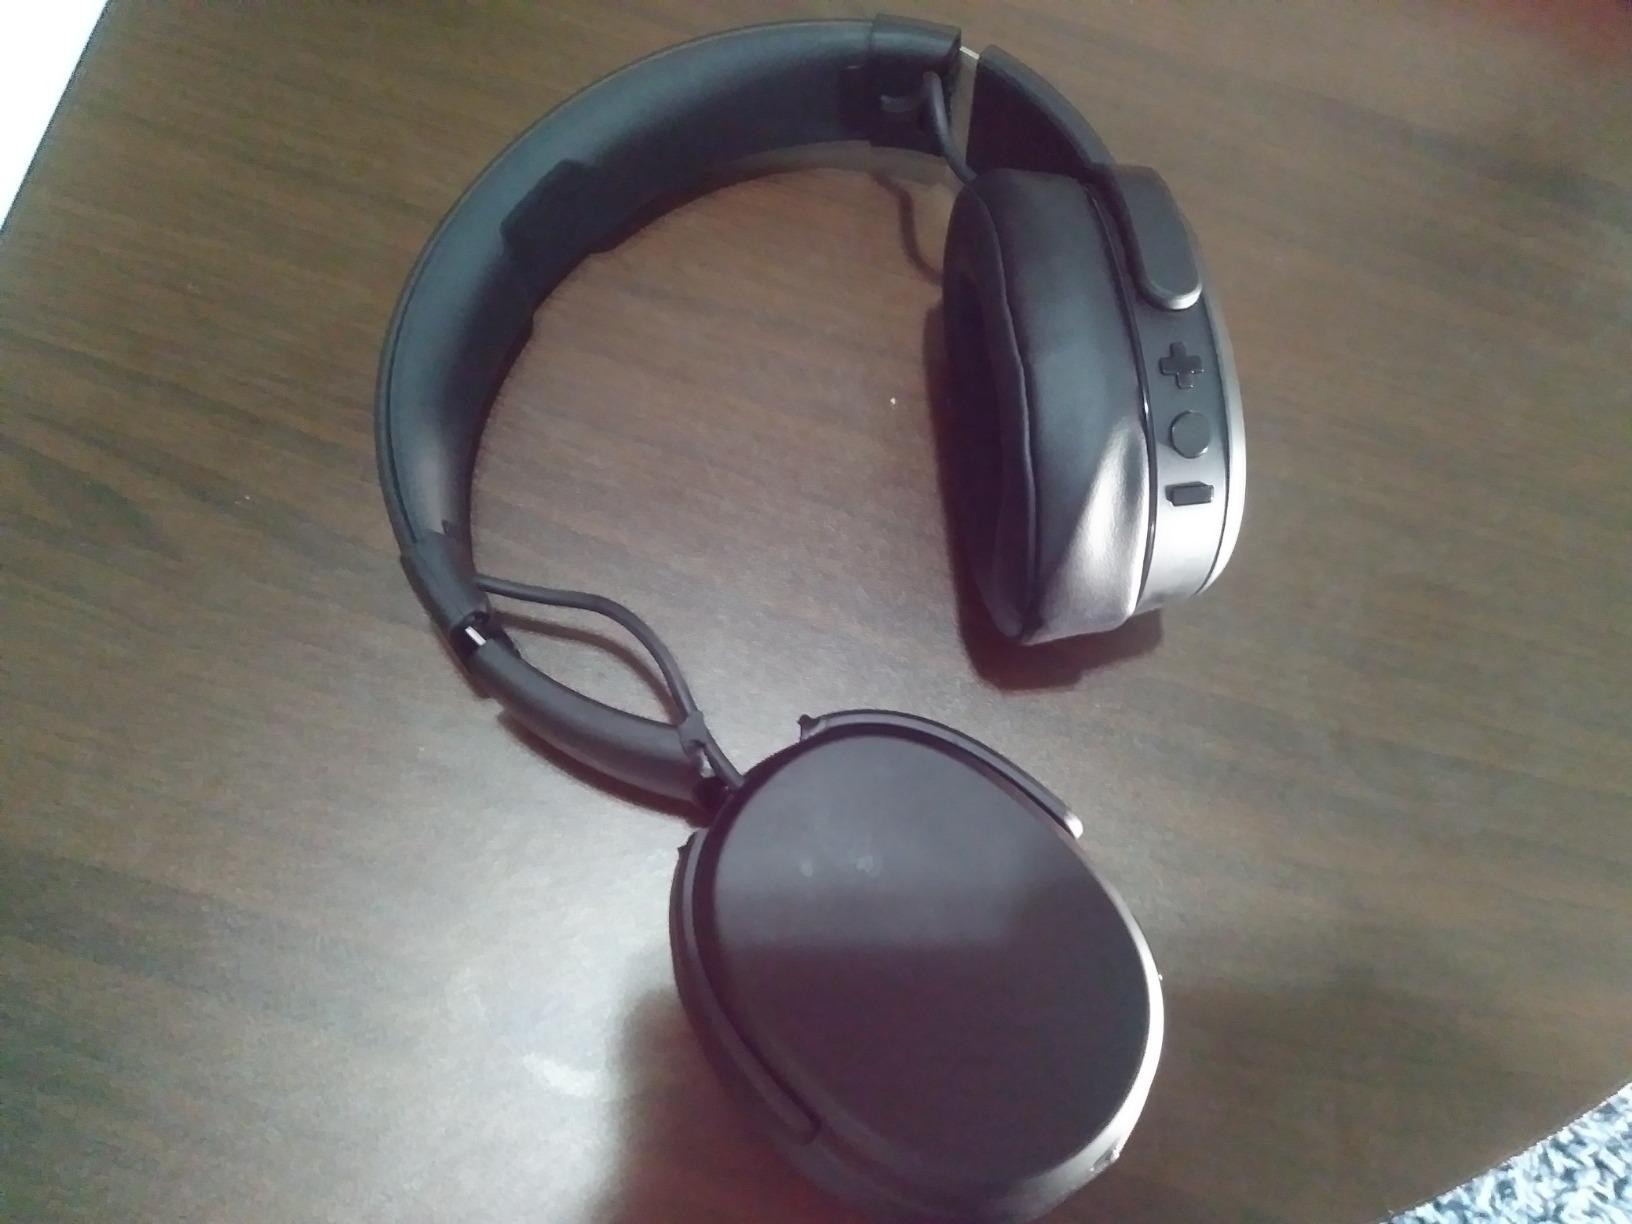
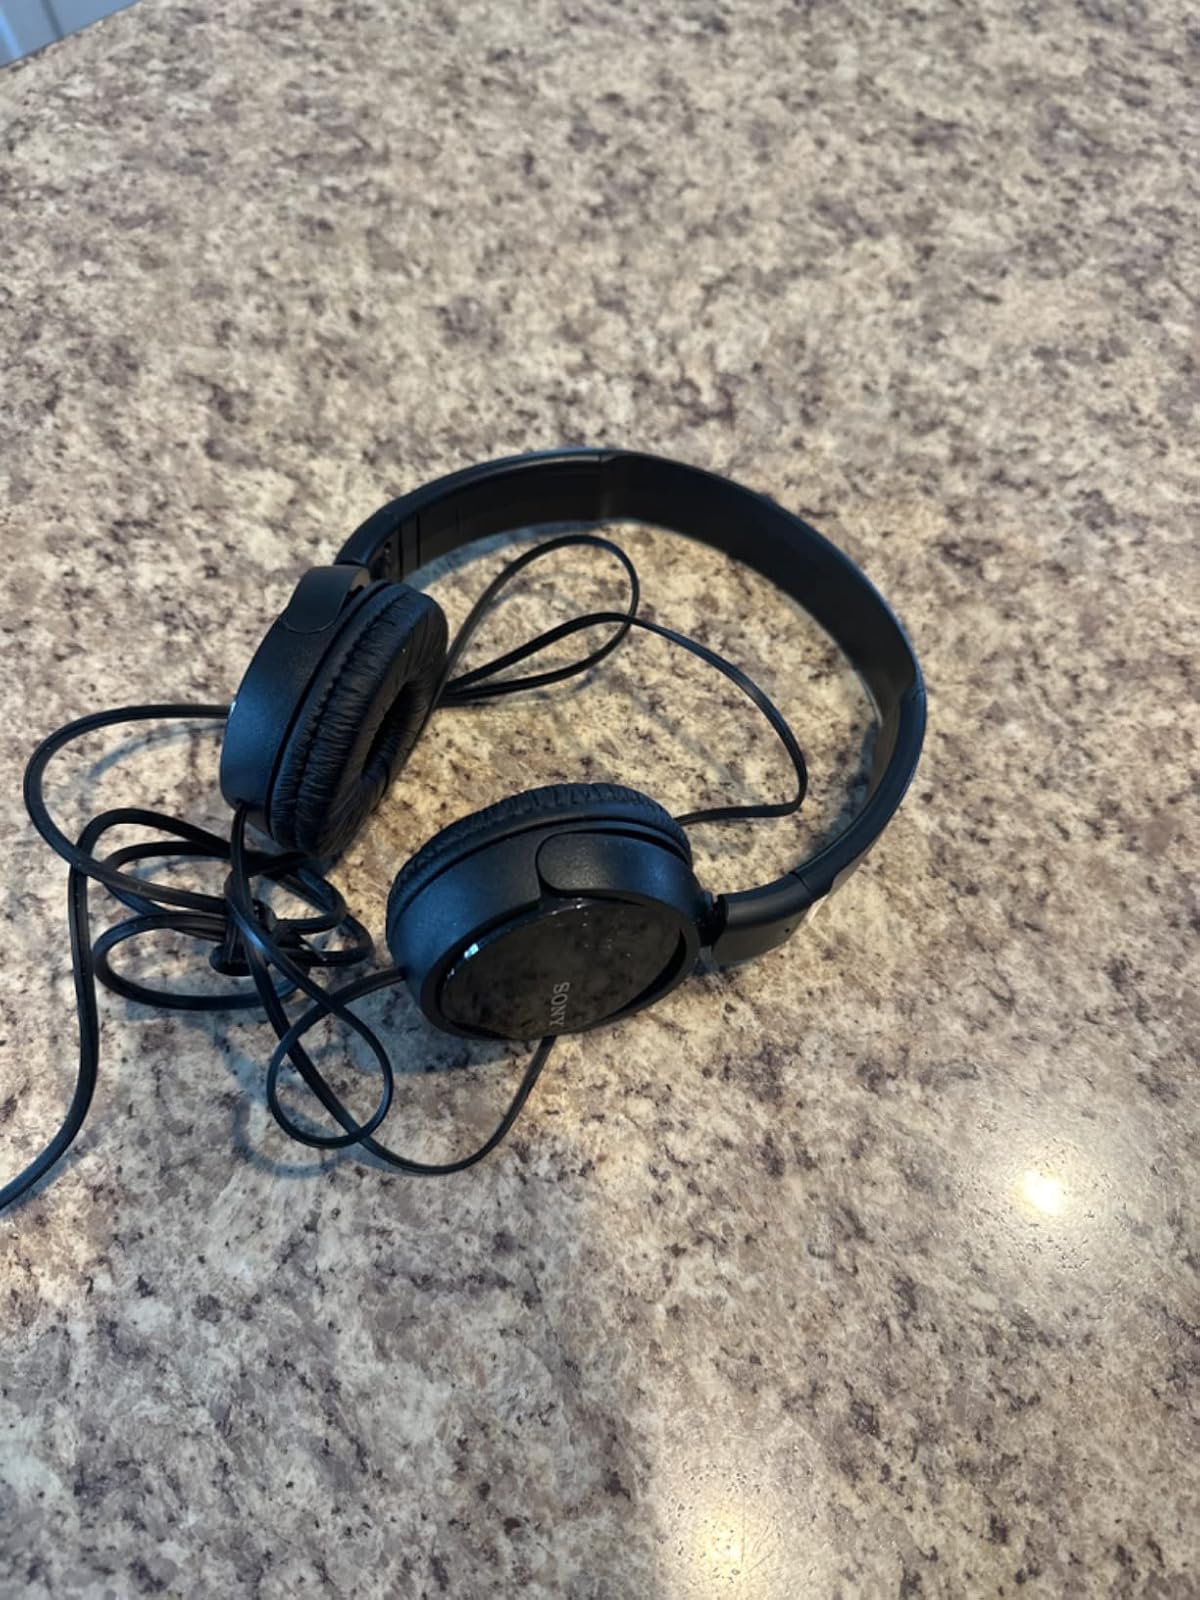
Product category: headphones
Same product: no